Bengaline

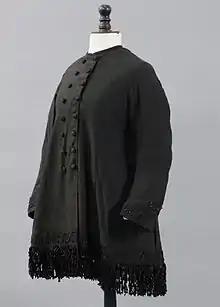
1880s woman's paletot in black bengaline

Bengaline is a rayon-and-cotton material which became fashionable for women and children to wear in the 1880s and 1890s. It offered the impression of genuine silk but was made with lesser amounts of silk than cotton. Lizzie Borden stated at her August 1892 inquest that she was wearing a dress made of bengaline silk on the morning she was accused of murdering her father and stepmother.